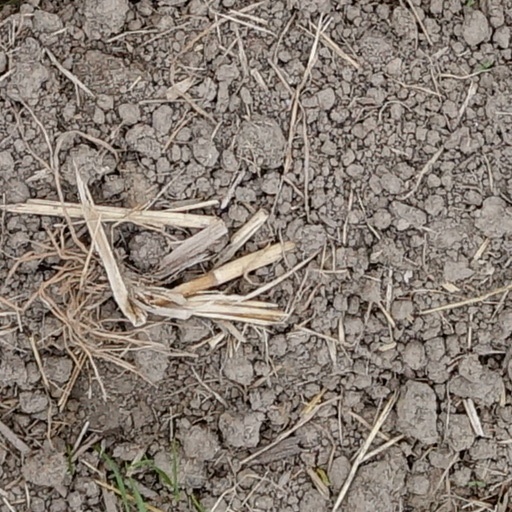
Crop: wheat